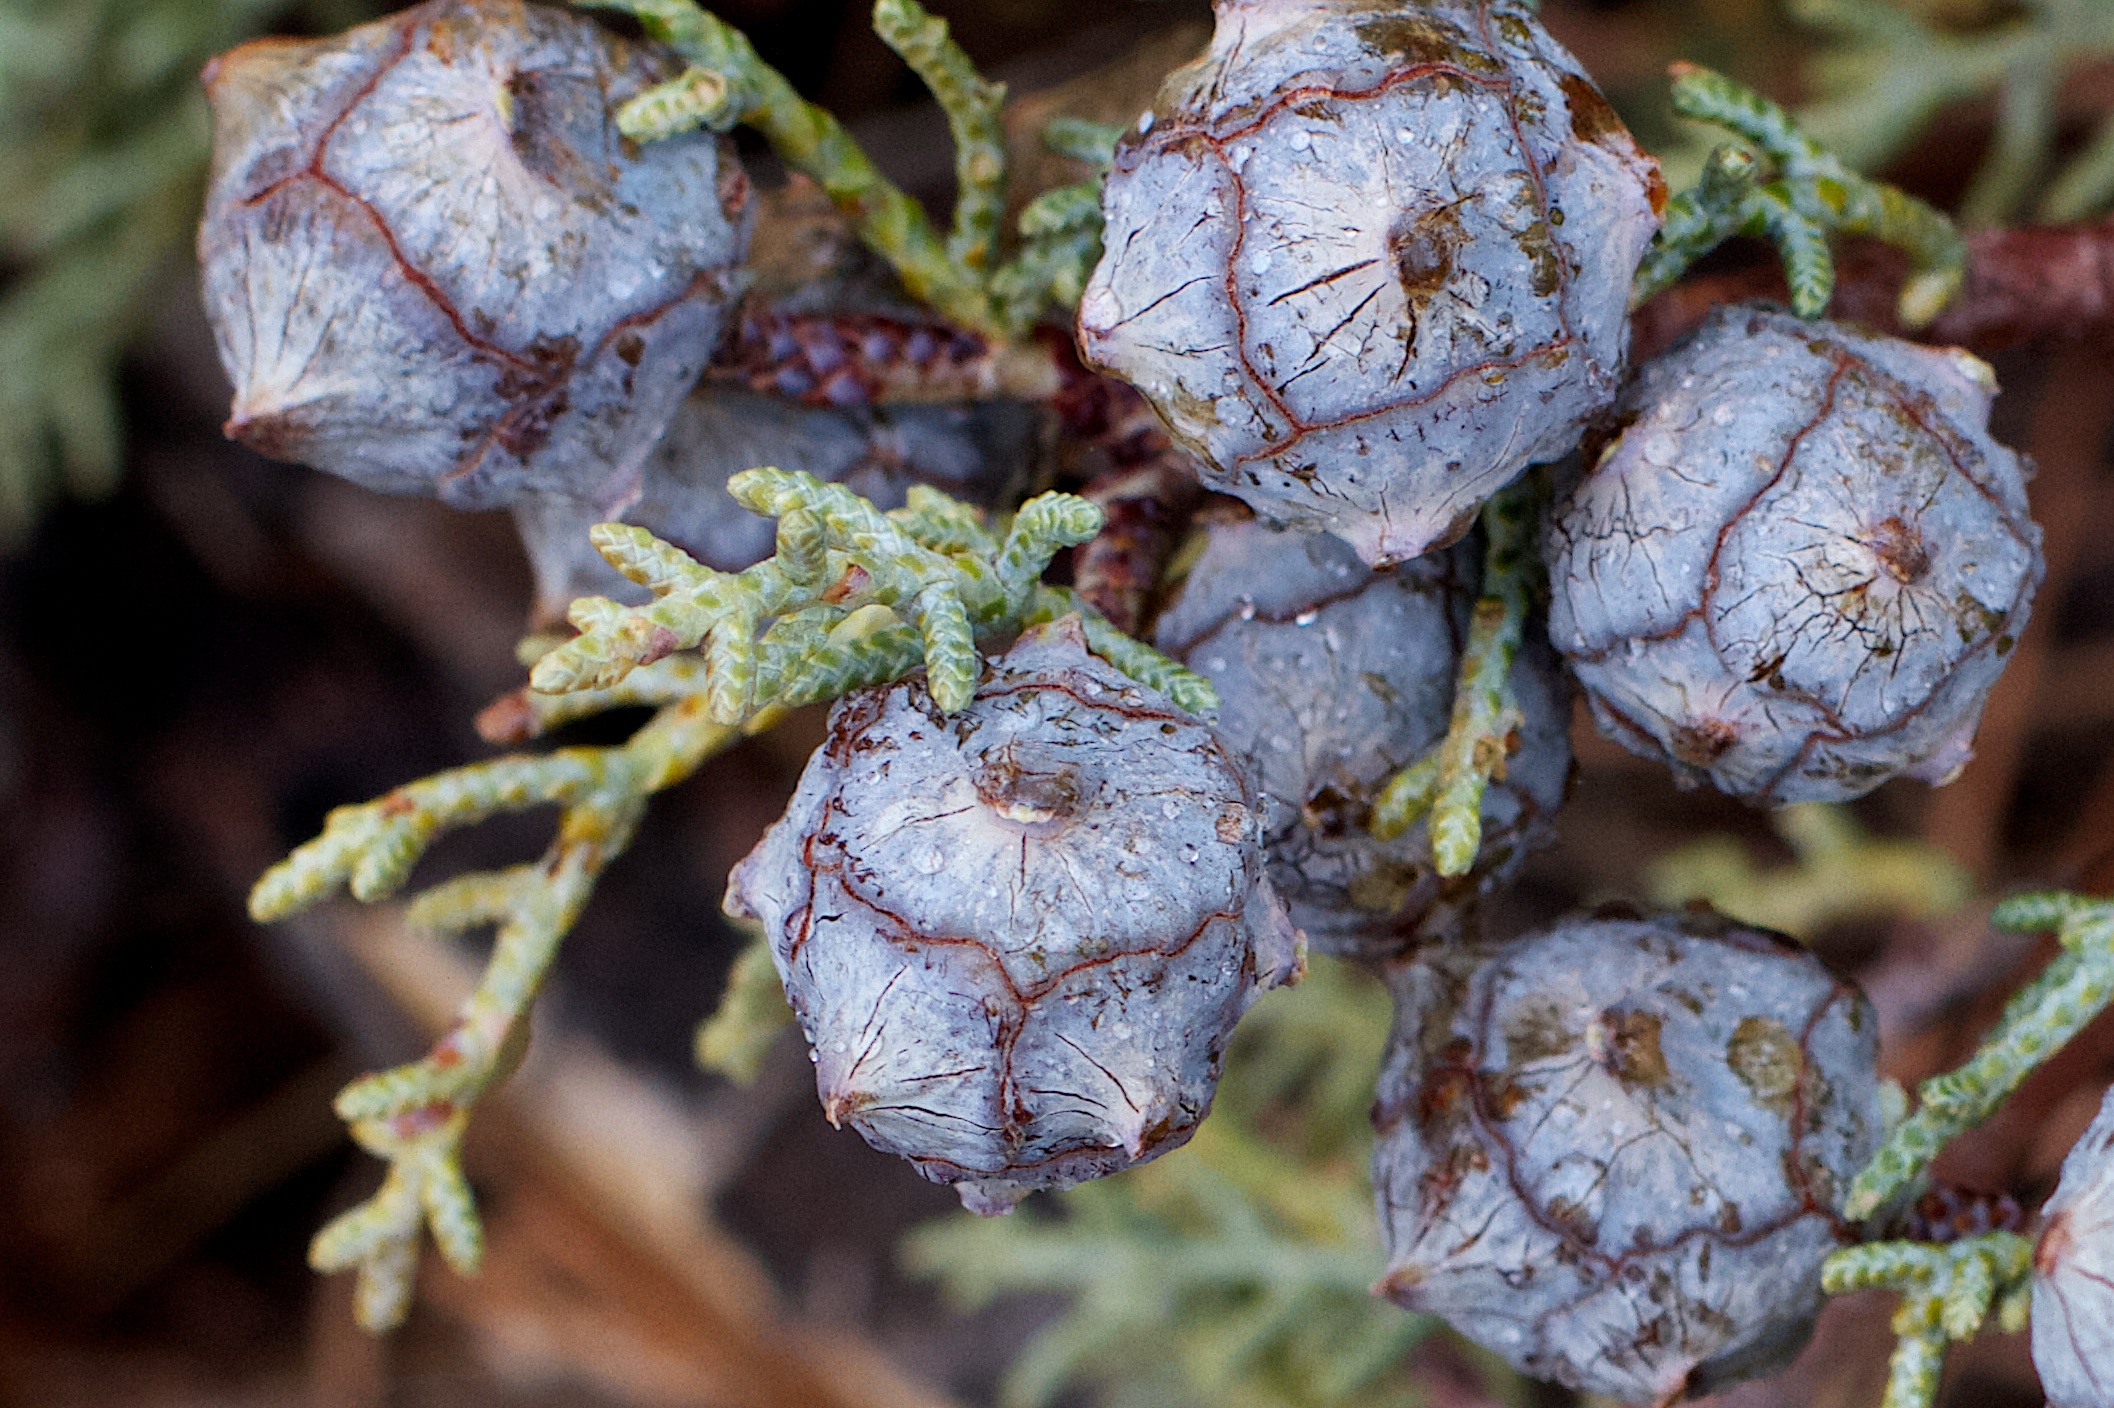
tree, nature, branch, plant, photography, leaf, flower, frost, food, produce, autumn, botany, flora, season, fauna, close up, bud, macro photography, flowering plant, land plant